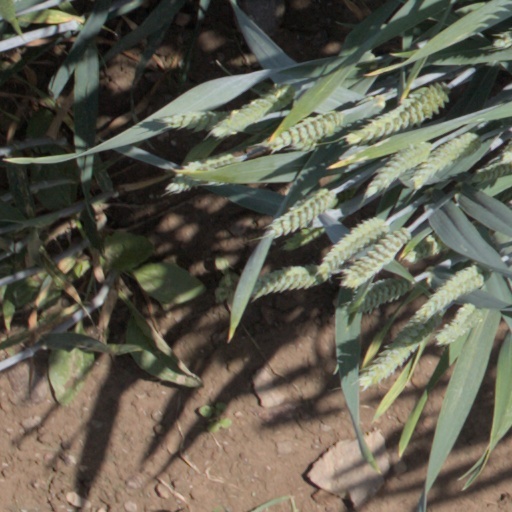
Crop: wheat